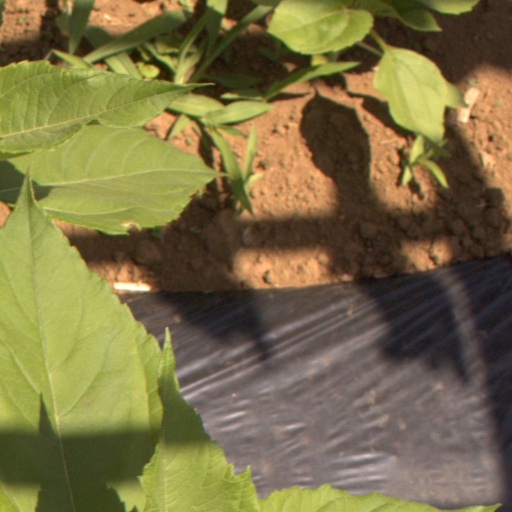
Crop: Jerusalem artichoke